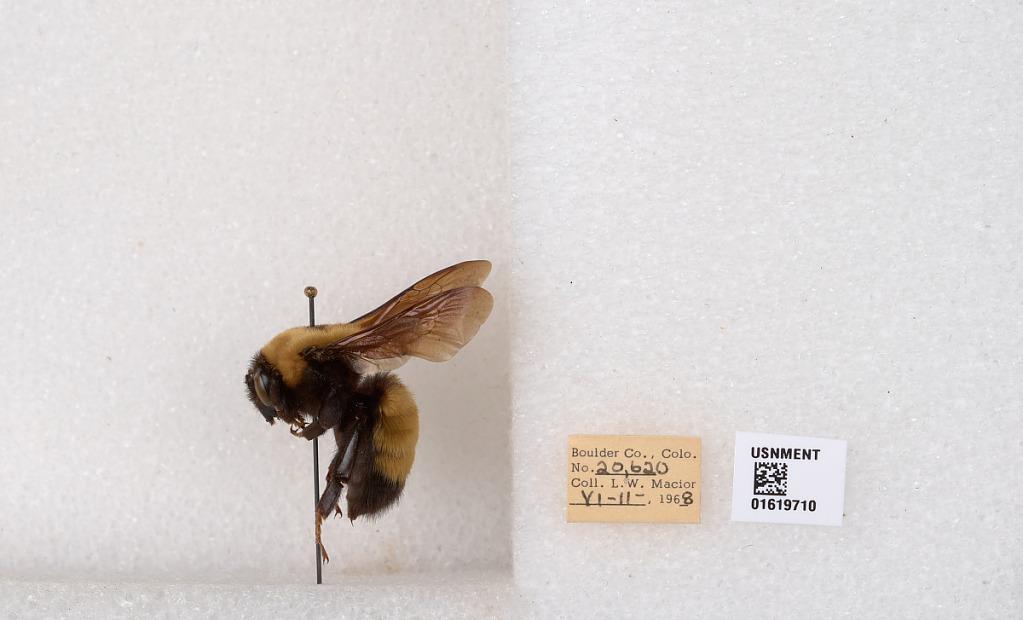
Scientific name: Bombus (Bombus) nevadensis Cresson